30 Piscium

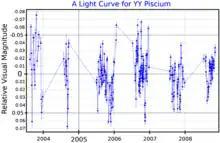
A visual band light curve for YY Piscium, plotted from data published by Tabur "et al." (2009)

This is an aging red giant star with a stellar classification of M3 III, indicating it has exhausted the hydrogen at its core and evolved off the main sequence. It is a candidate long-period variable star and has been given the designation YY Psc. It varies in brightness between magnitudes 4.31 and 4.41 with no clear period. Possible periods of 23.1, 32.0, 53.6, and 167.8 days have been identified. The star has 109 times the Sun's radius and is radiating 1,600 times the luminosity of the Sun from its enlarged photosphere at an effective temperature of 3,490 K.